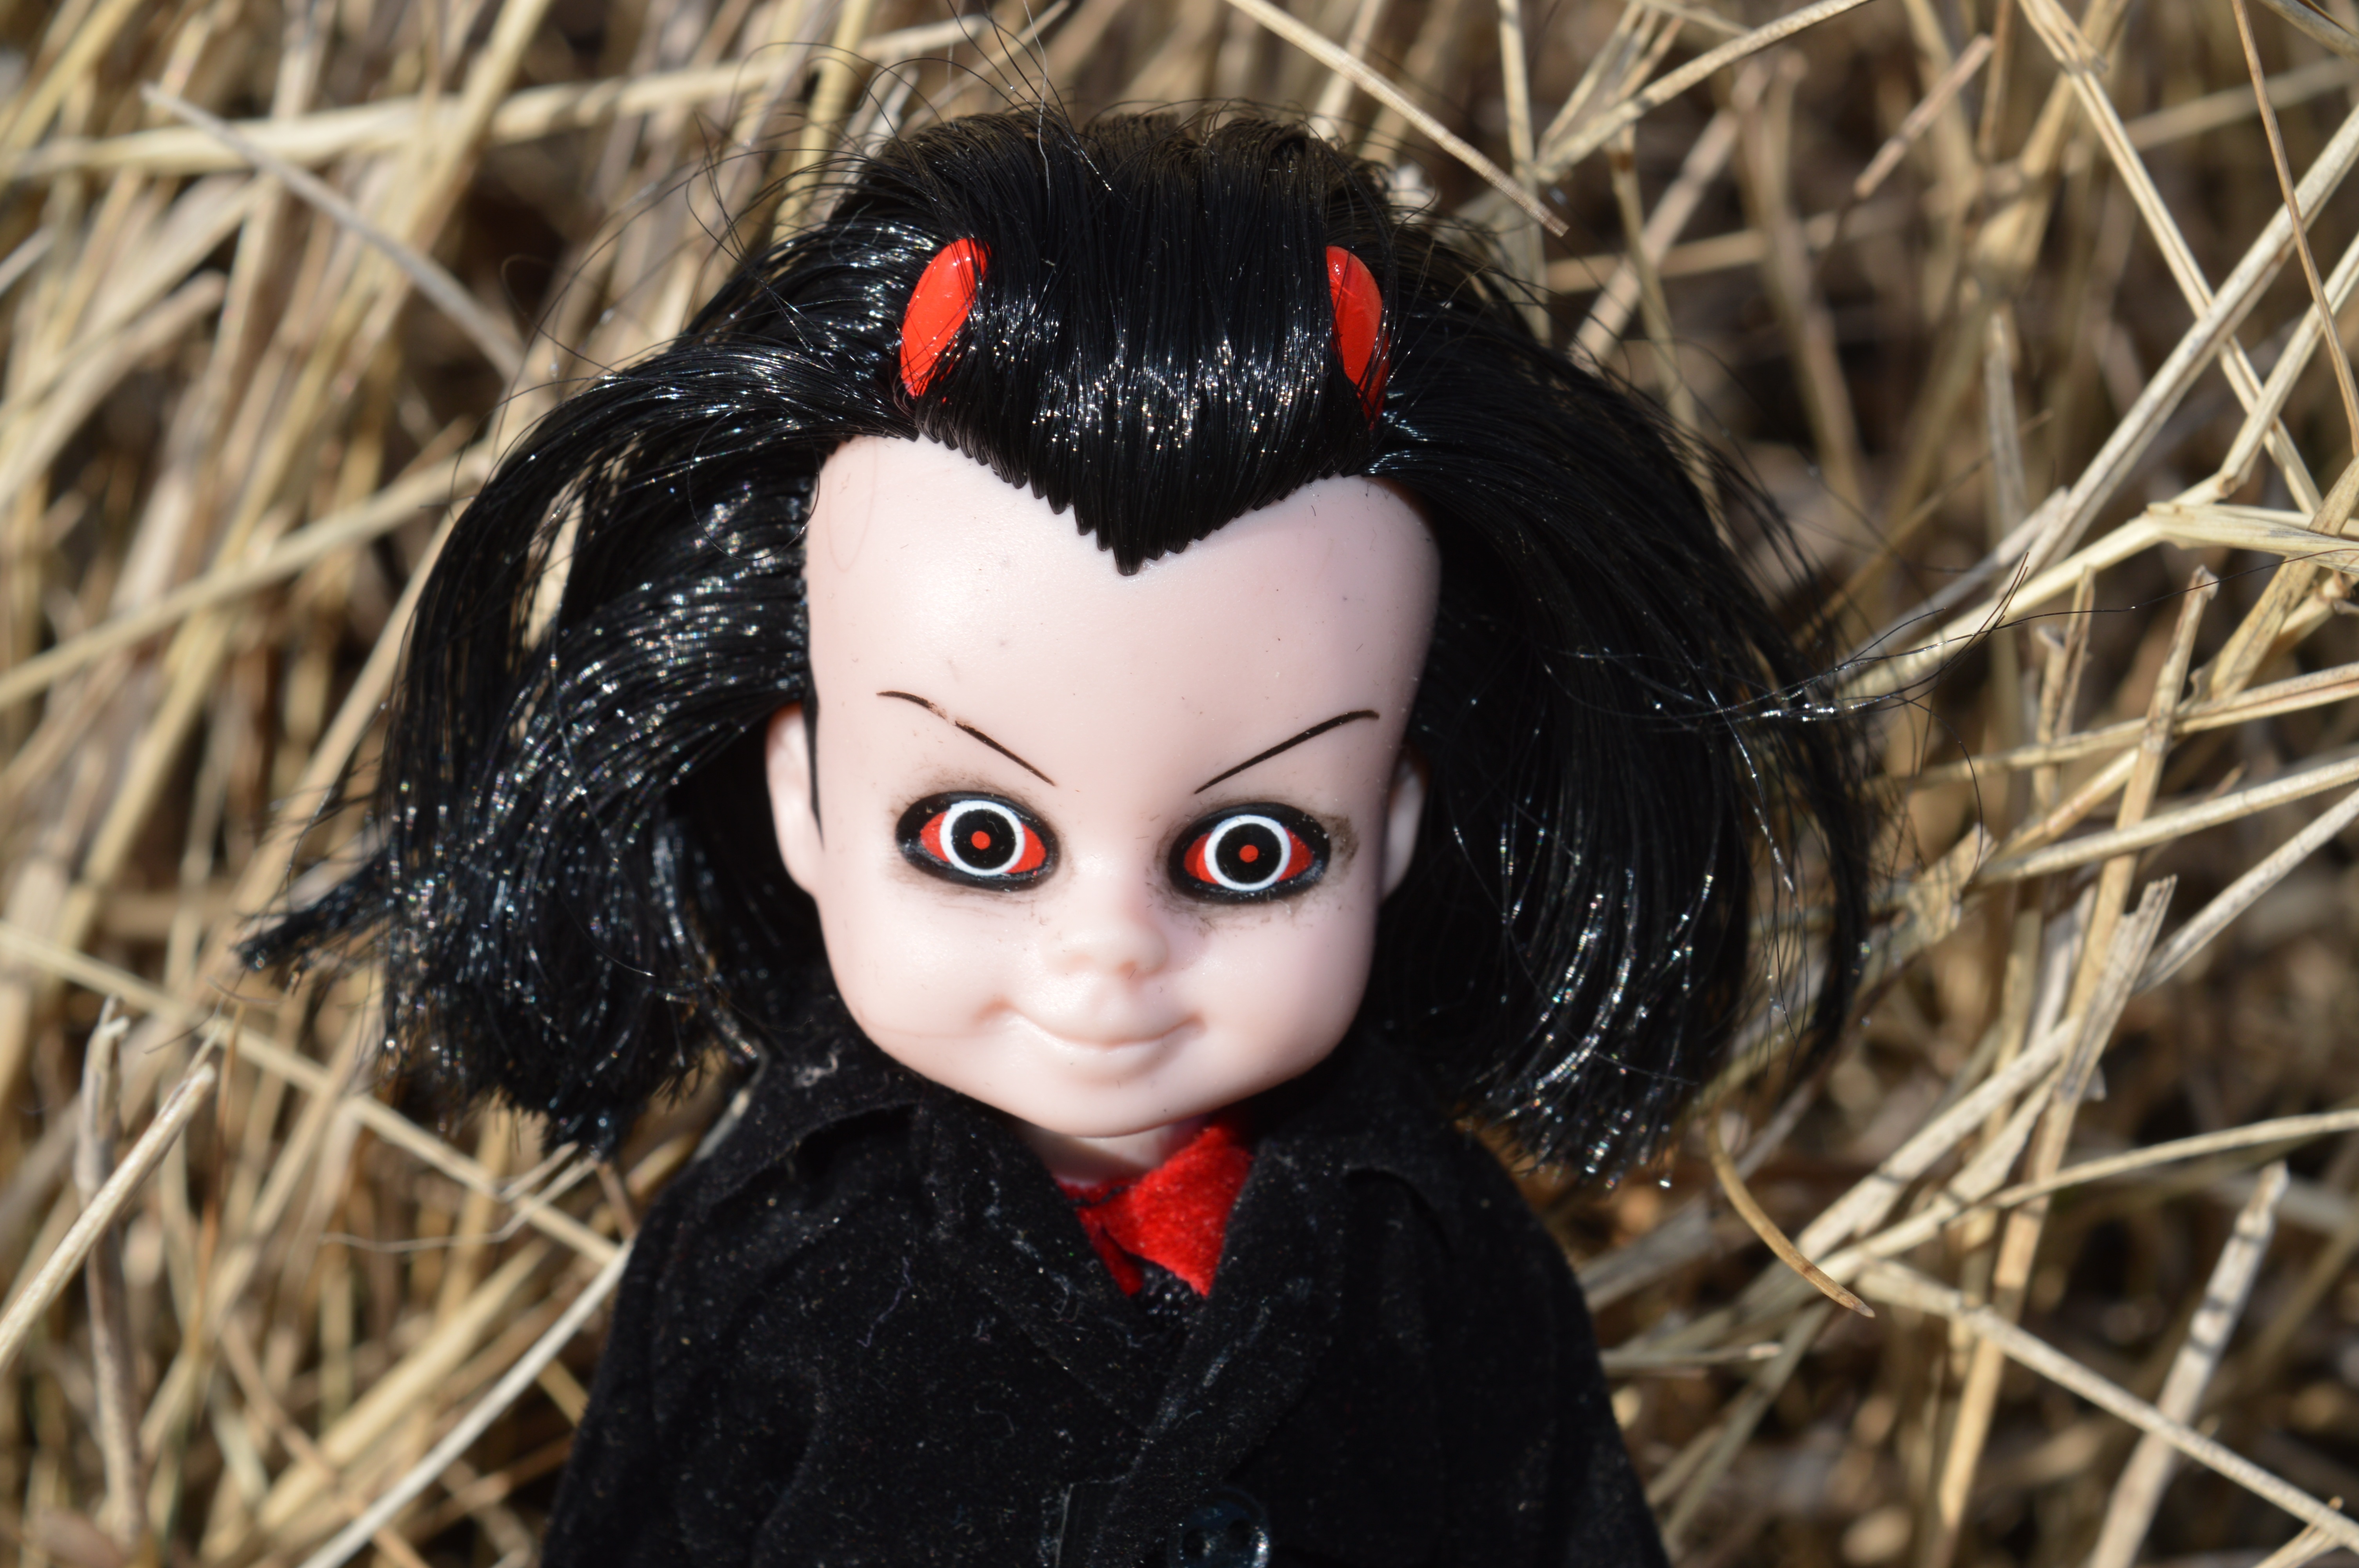
girl, flower, spooky, portrait, model, red, child, fashion, black, lady, toy, doll, zombie, dress, eye, head, skin, beauty, organ, vampire, demon, devil, evil, demonic, day of the dead, portrait photography